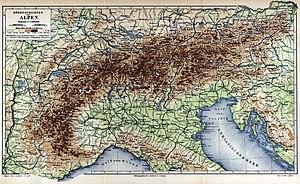
Le peuplement des Alpes a été précoce et, en raison de leur position centrale, il est étroitement imbriqué, durant toutes les périodes, avec l’histoire européenne. Aujourd’hui, huit États comptent, dans leur territoire, des portions alpines. En 1991 a été créée la Convention alpine, un organe transnational qui couvre une surface d’environ 190 000 kilomètres carrés.